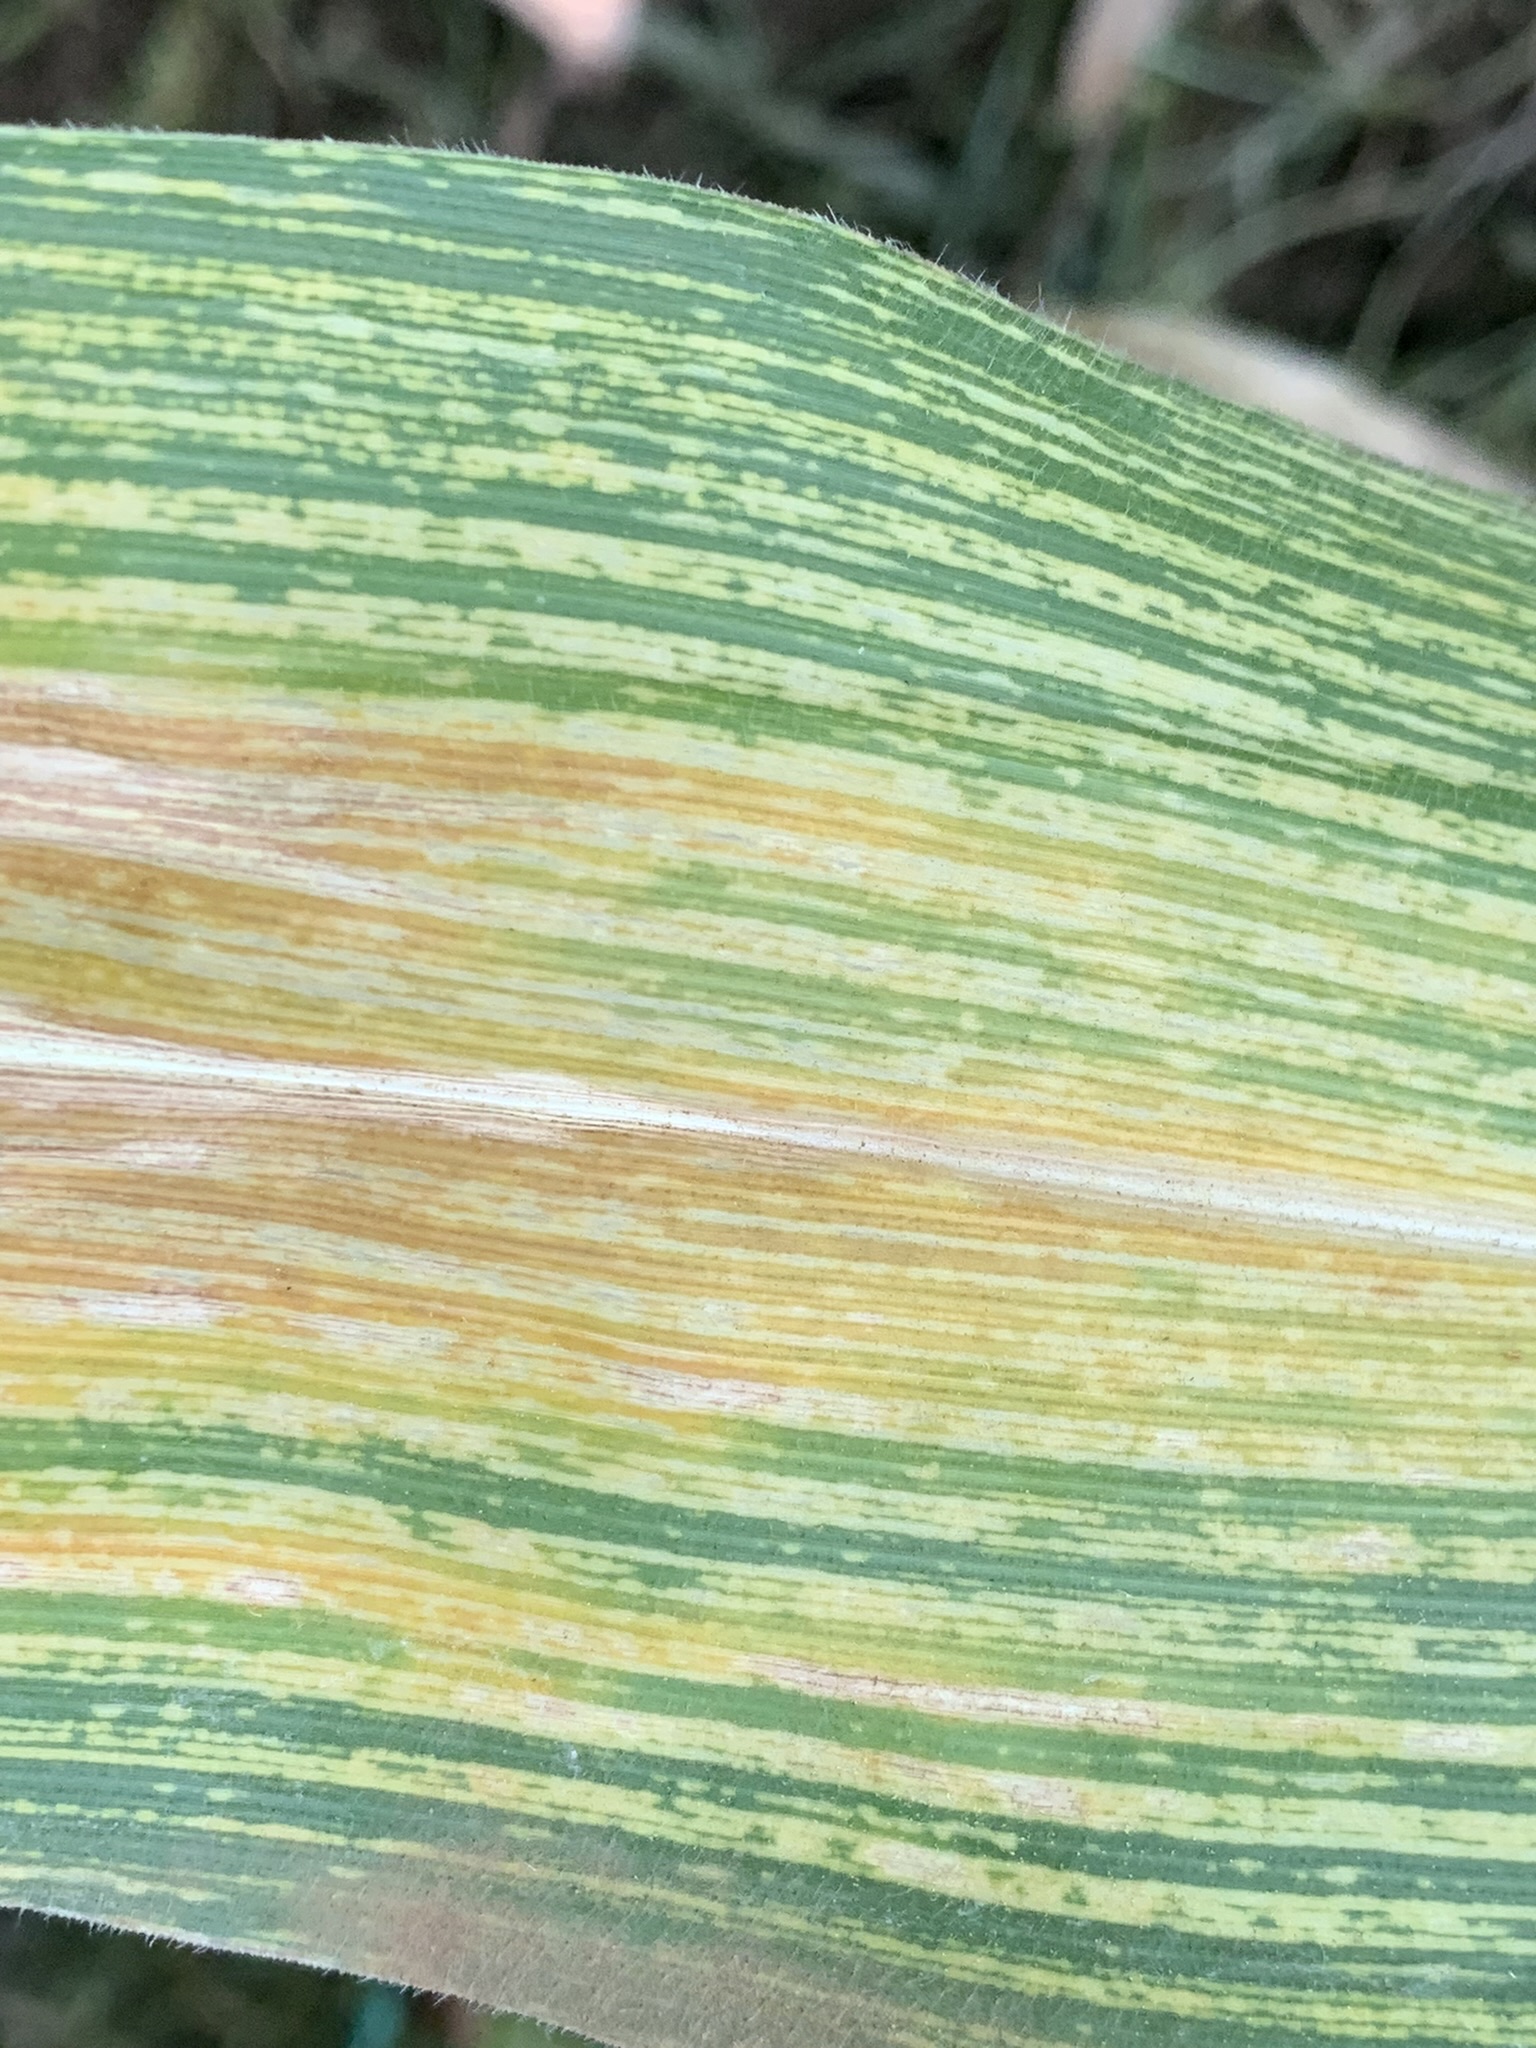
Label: MSV